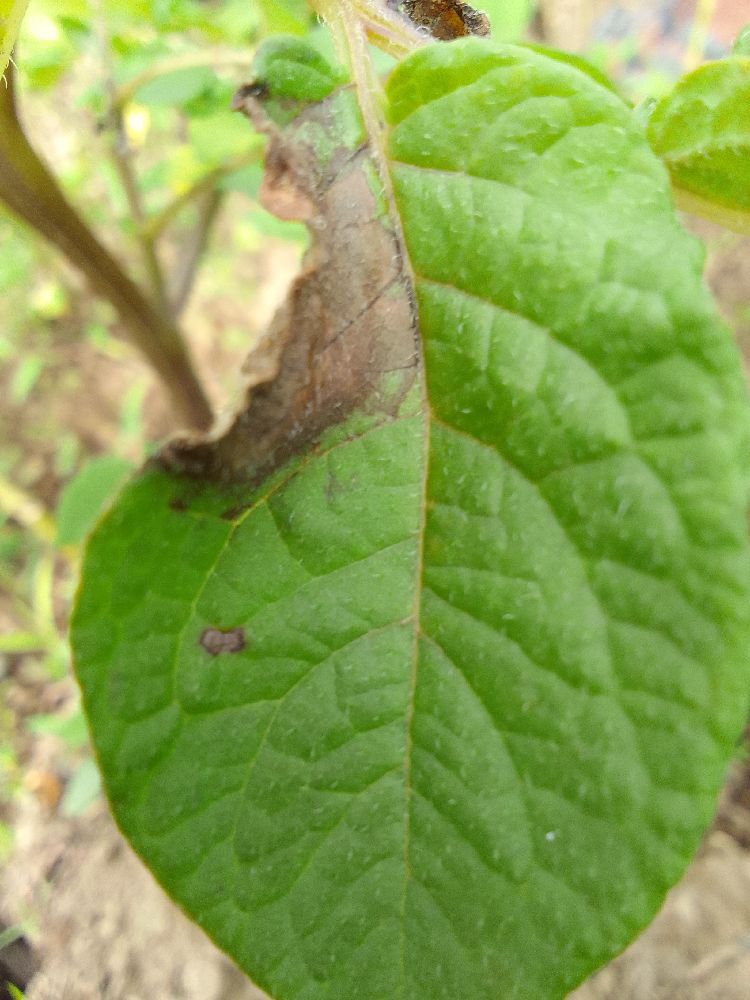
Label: Late blight